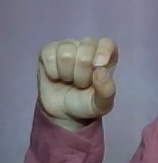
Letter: fa